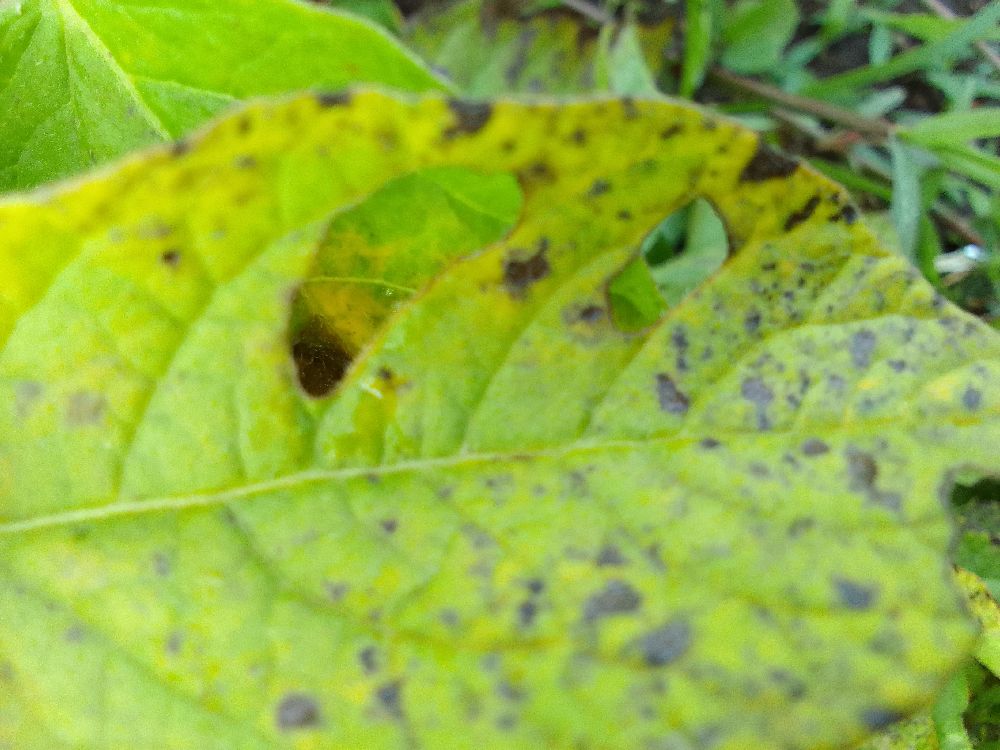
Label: Early blight